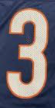
Number: 3